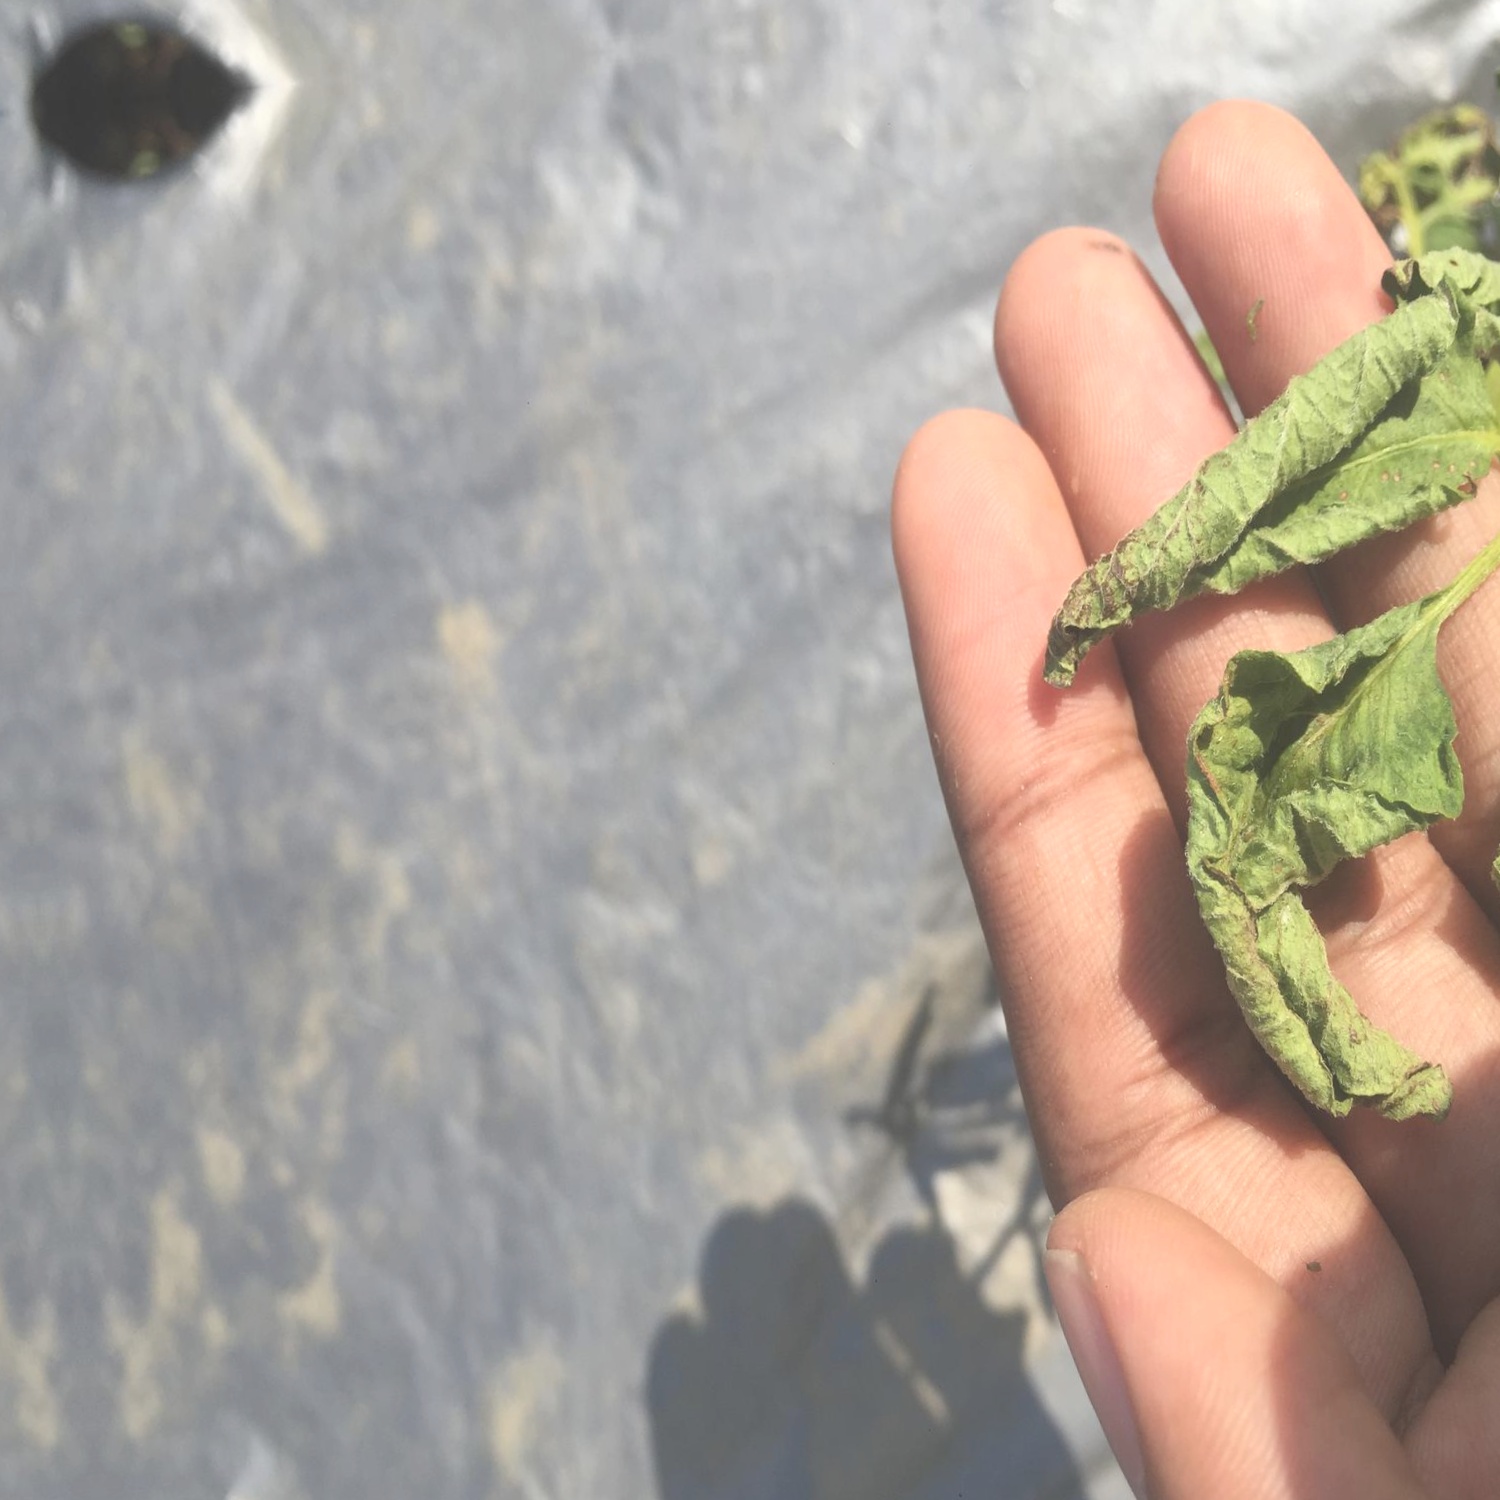
Etiqueta: Pudricion_Parda